Tiramisu (2002 film)

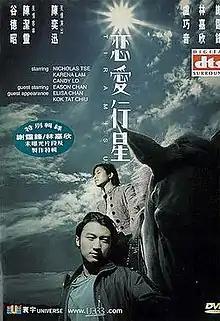
Tiramisu, 2002 film

Tiramisu is a 2002 Hong Kong romantic fantasy film directed by Dante Lam. It stars Nicholas Tse and Karena Lam in their first film collaboration.